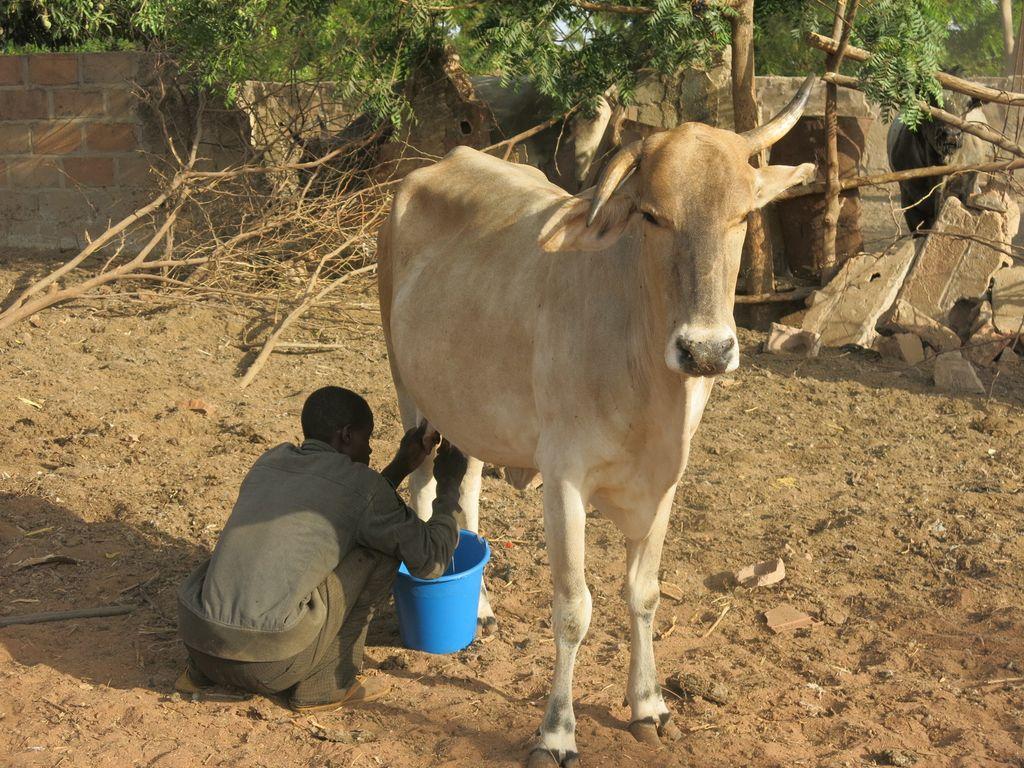
Huku naiona ng'ombe, tena naiona mtu ameinama chini na anaikamua huyu ng'ombe. Huku inajulikana ya kwamba ni ukame na huyu mtu ameilisha ng'ombe yenye inaendana na hii dini ya ukame. Huyu mtu anaipenda ng'ombe yake.